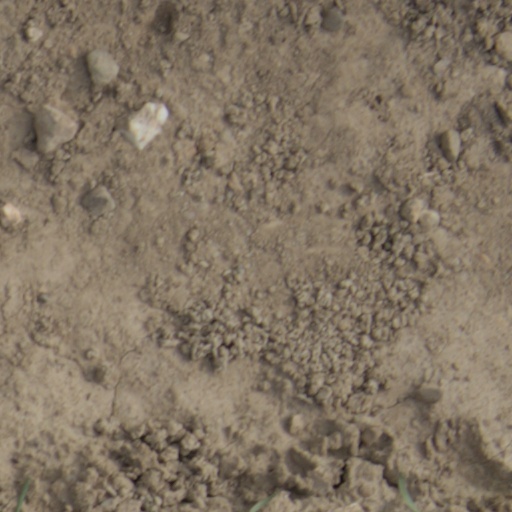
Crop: wheat